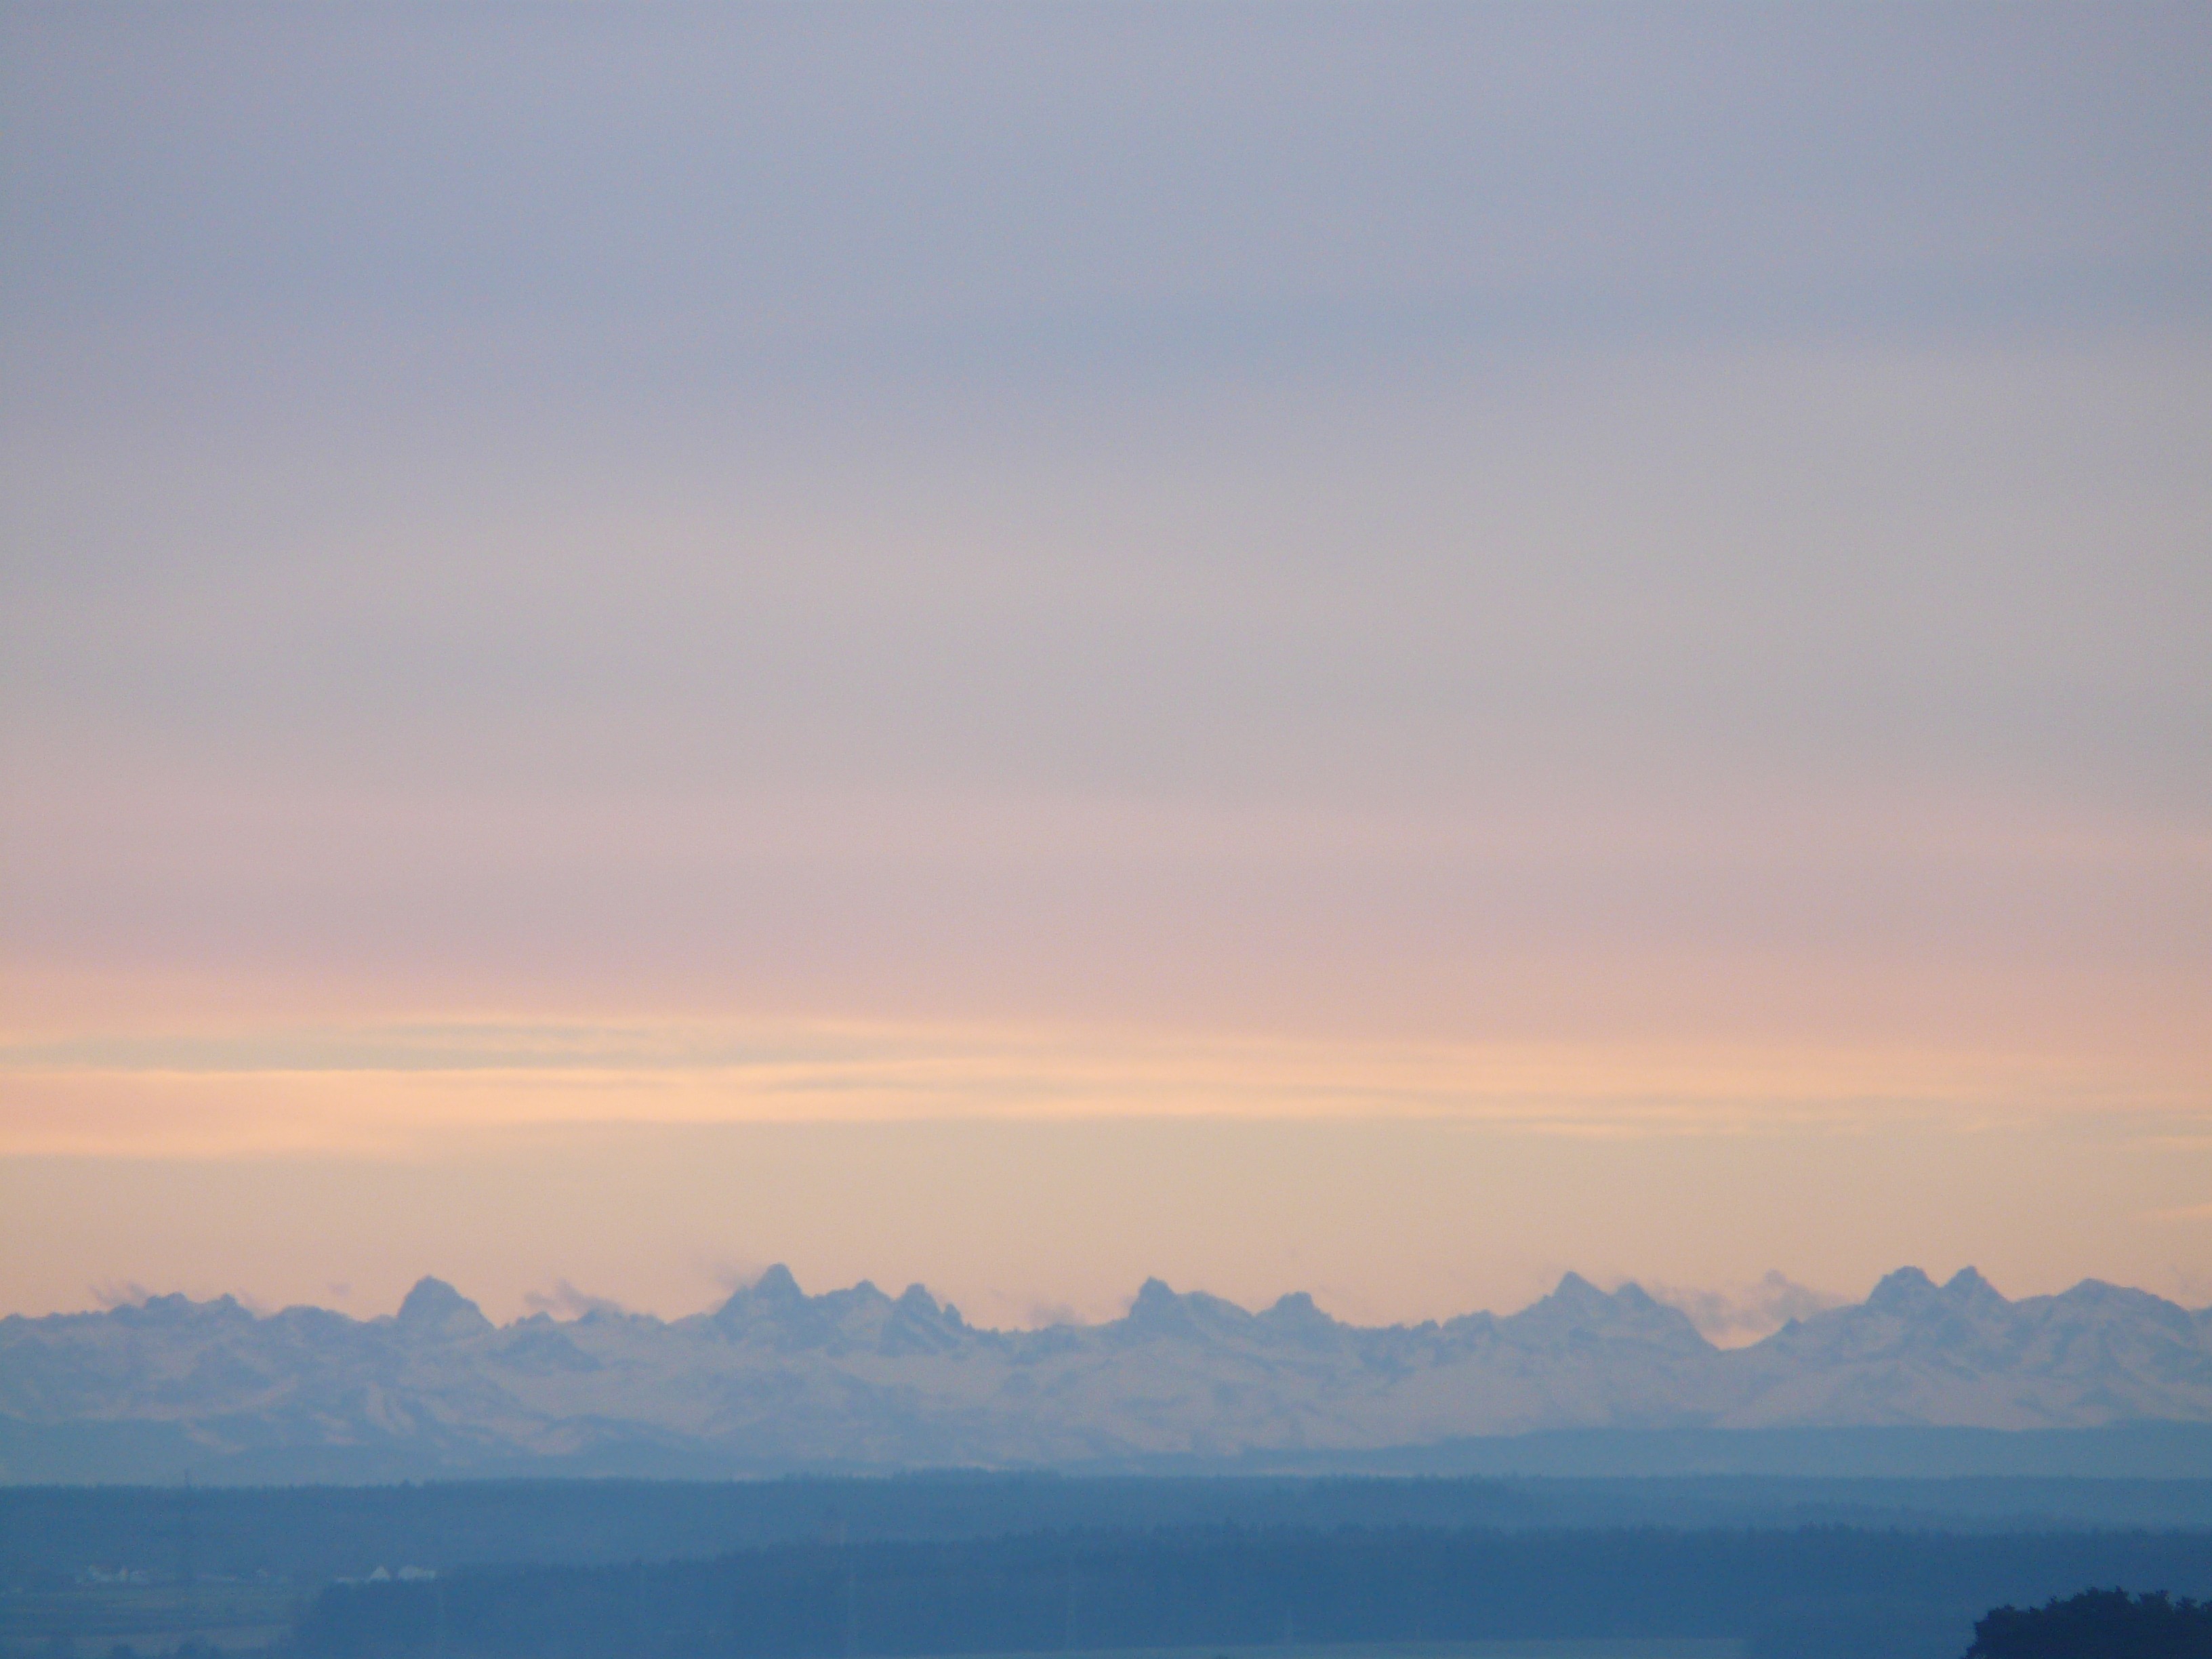
landscape, sea, horizon, mountain, cloud, sky, sunrise, sunset, mist, morning, hill, dawn, city, panorama, dusk, evening, haze, alpine, plain, summit, mountains, hazy, outlook, plateau, relief, loch, morgenstimmung, afterglow, morgenrot, distant view, alpine panorama, view of the alps, atmospheric phenomenon, mountainous landforms